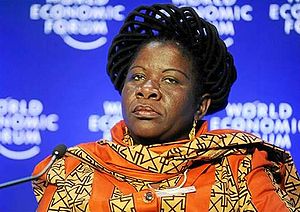
Luisa Diogo
Luisa Diogo.
Luísa Dias Diogo har været premierminister i Mozambique siden februar 2004. Hun erstattede Pascoal Mocumbi, som havde været premierminister i de forrige ni år. Før hun blev premierminister, var hun planlægnings- og finansminister og hun fortsat dette embede. Hun er den første kvindelige premierminister i Mozambique. Diogo repræsenteter partiet FRELIMO.